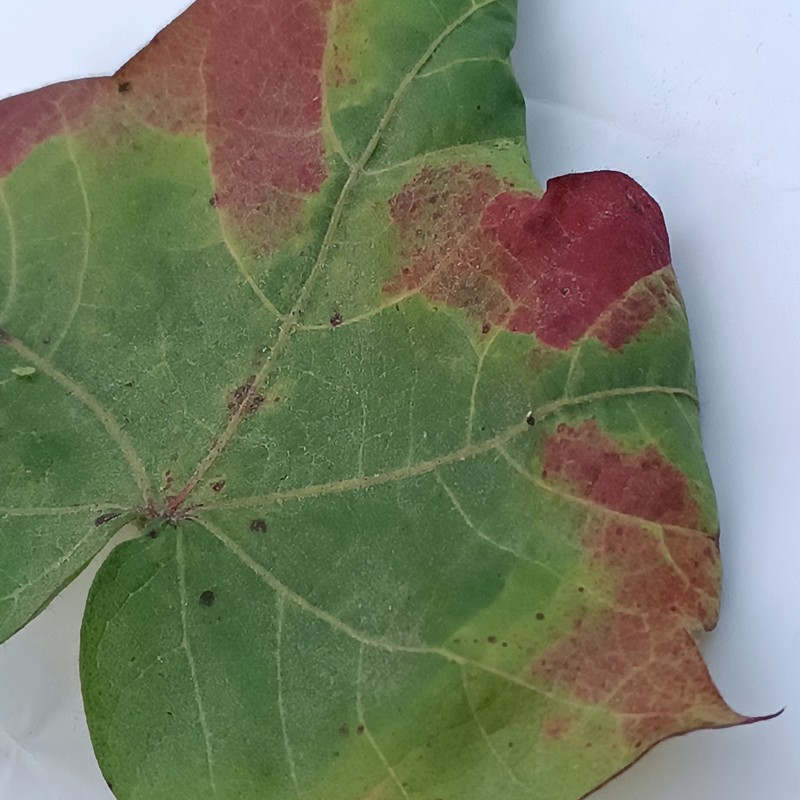
Label: Leaf Redding